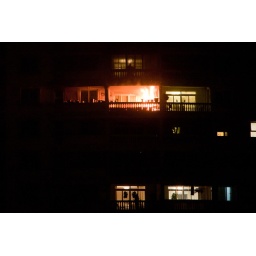
The fire on a balcony in another building in Hunter's complex.